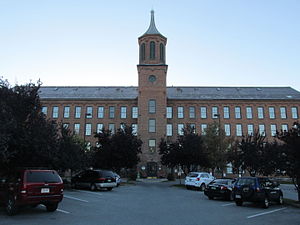
New England / Galleri
New England er et område i den nordøstlige del af USA. Den største by i området er Boston